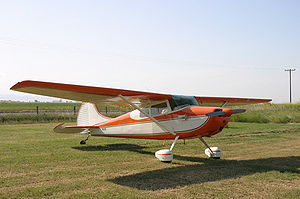
Halehjulsfly
Cessna 170B, halehjulsfly
Halehjulsfly bliver også refereret til som fly med konventionelt understel, da dette var den mest brugte konfiguration på tidligere fly. Halehjul betegner fly med et lille hjul bagerst under halen, foruden hovedhjulene under flykroppen/vingerne. I dag benytter næsten alle flyproducenter et næsehjul forrest til at styre med på jorden. De første fly havde haleslæbere i stedet for halehjul.